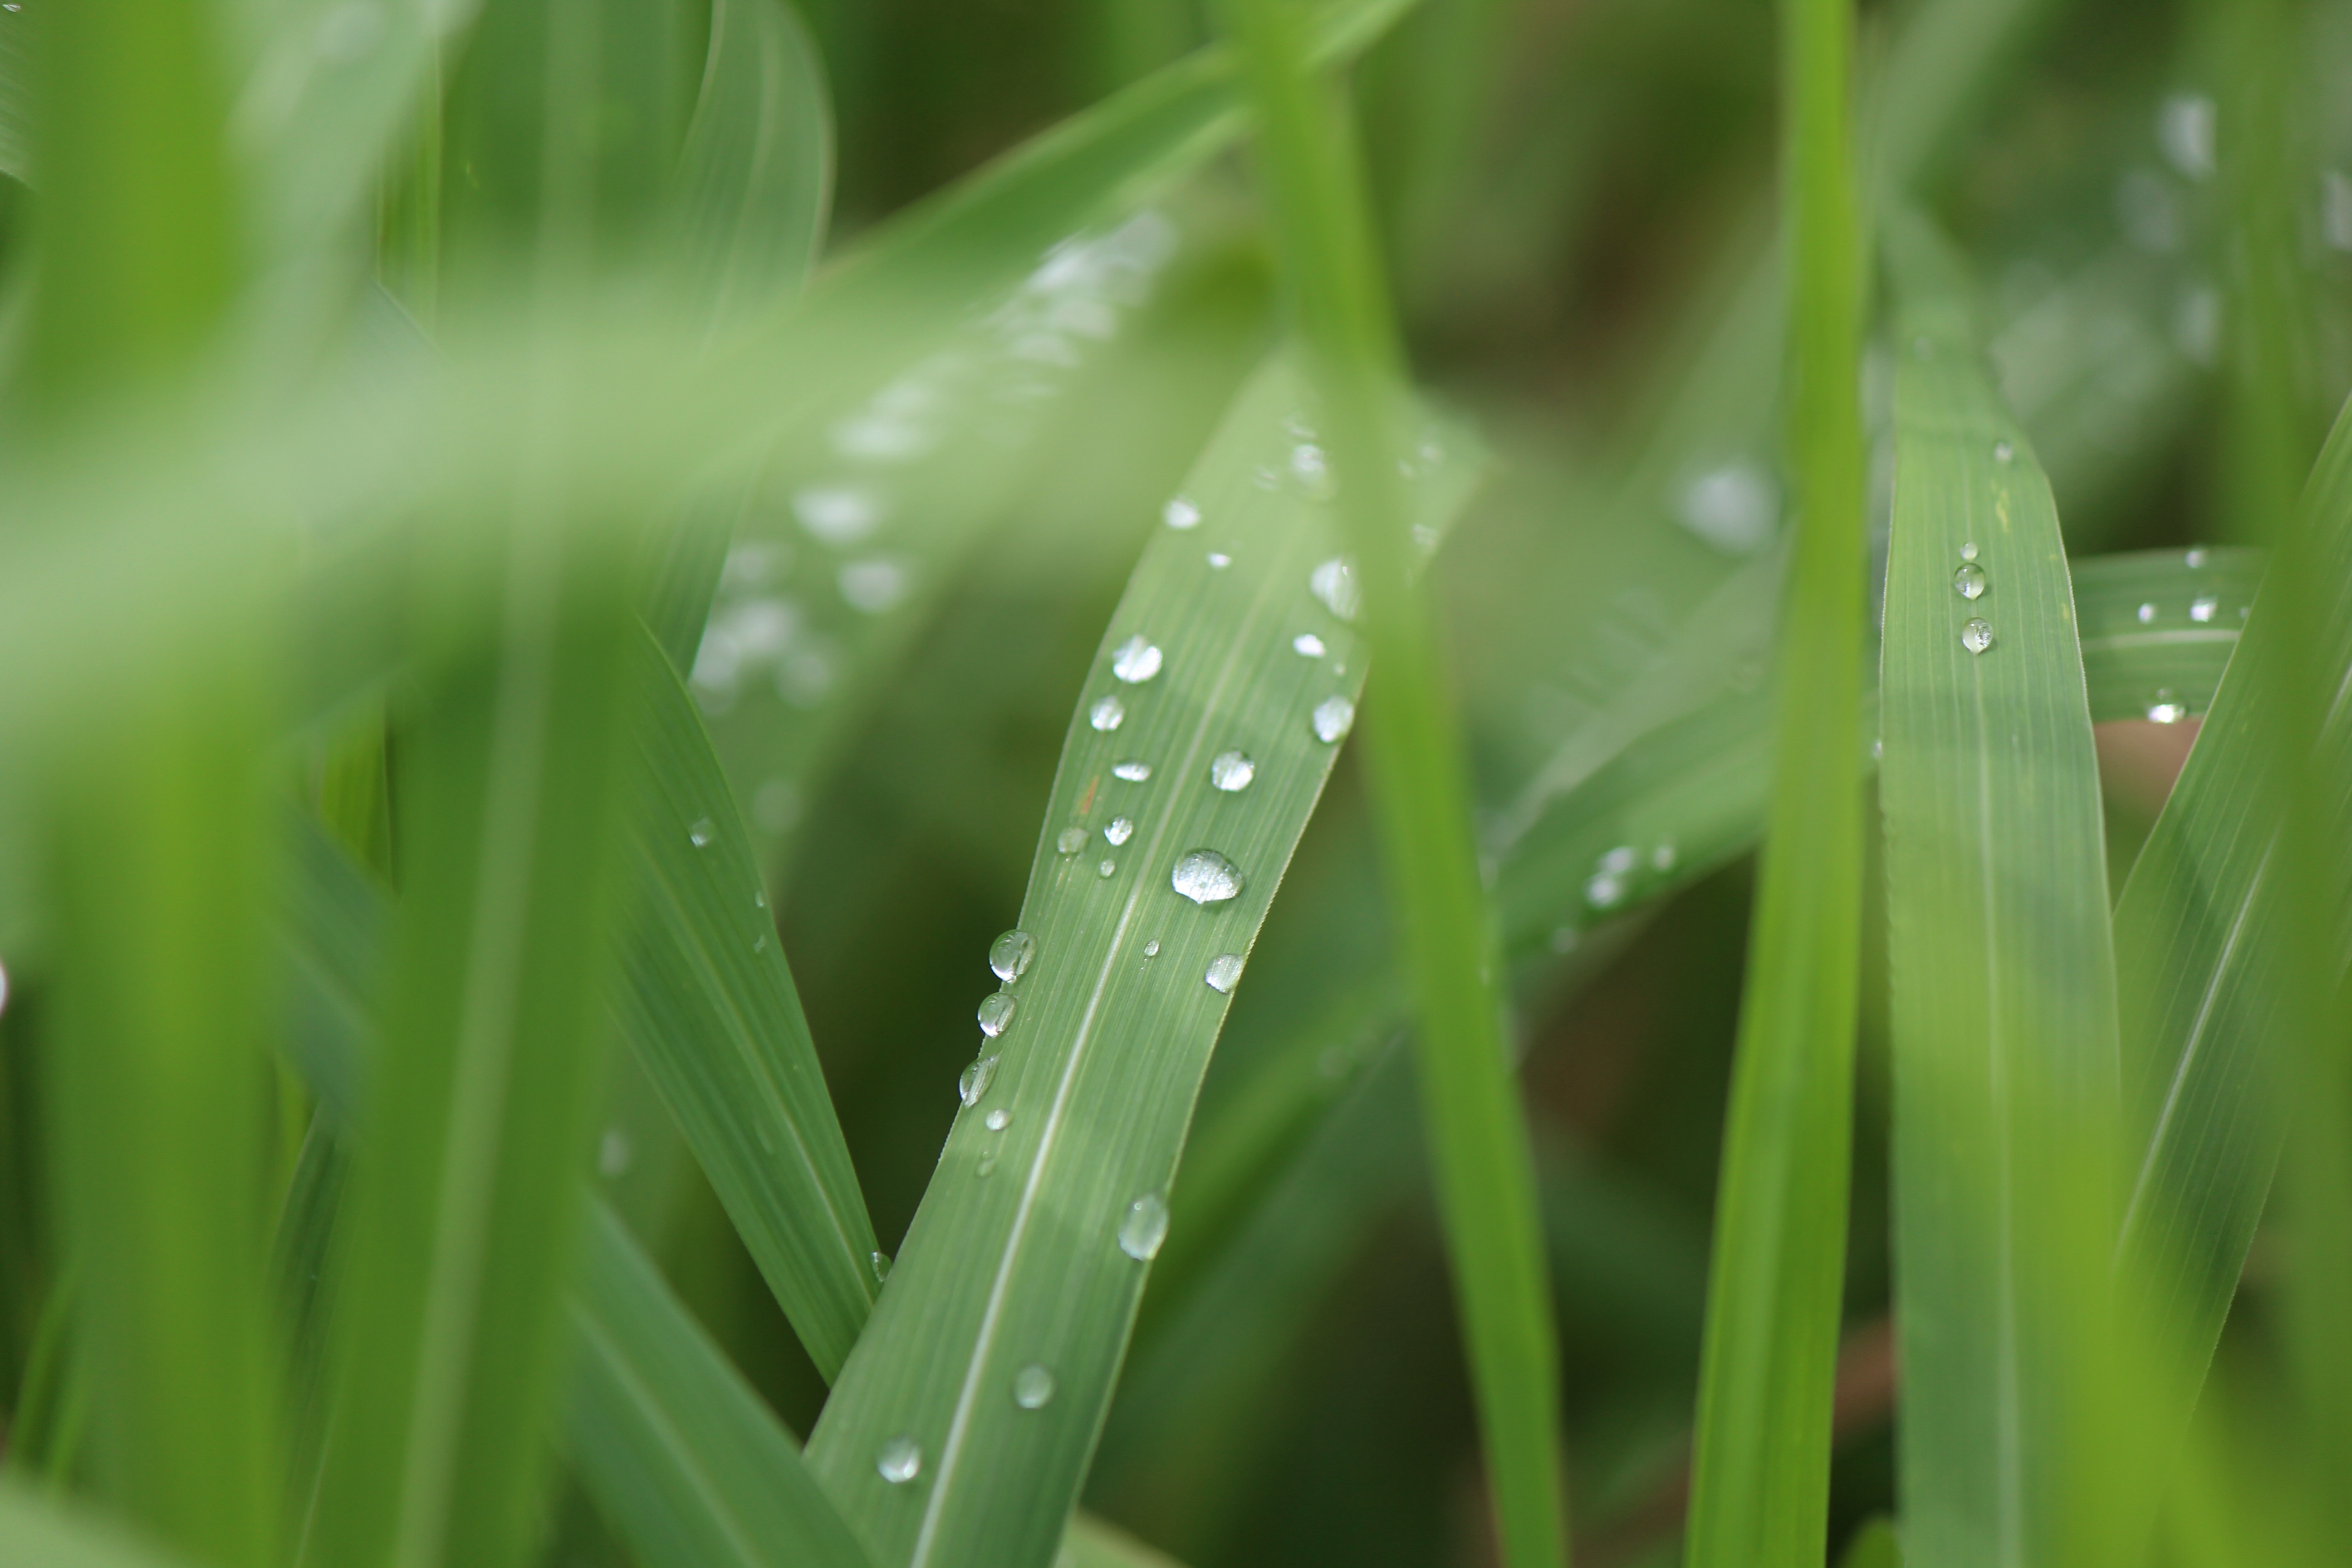
water, nature, grass, drop, dew, plant, field, lawn, meadow, sunlight, rain, leaf, flower, green, flora, close up, grassland, drop of water, moisture, macro photography, grass family, plant stem